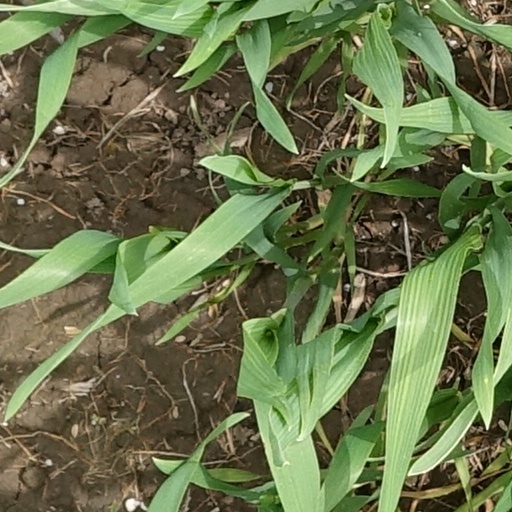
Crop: wheat